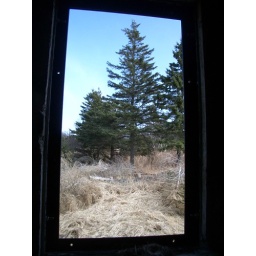
tree in window